Rogers' Store

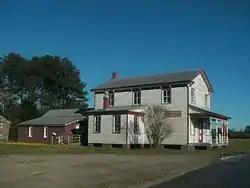
Rogers' Store, April 2017

Rogers' Store, also known as Gwaltney's Store, is a historic general store located at Carsley near Surry, Surry County, Virginia. It was built about 1894, and is a two-story, three bay by three bay, Late Victorian frame building with a front gable roof. It features a full-width front porch supported by turned posts and a standing seam metal shed roof. Located directly behind the Rogers' Store is the Gwaltney's Store building. It was built in 1827, and is a 1 1/2-story, two room, gable front frame building. With the construction of the new store in 1894, the old store was converted to storage space. The store closed in 1952.